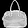
Label: Bag